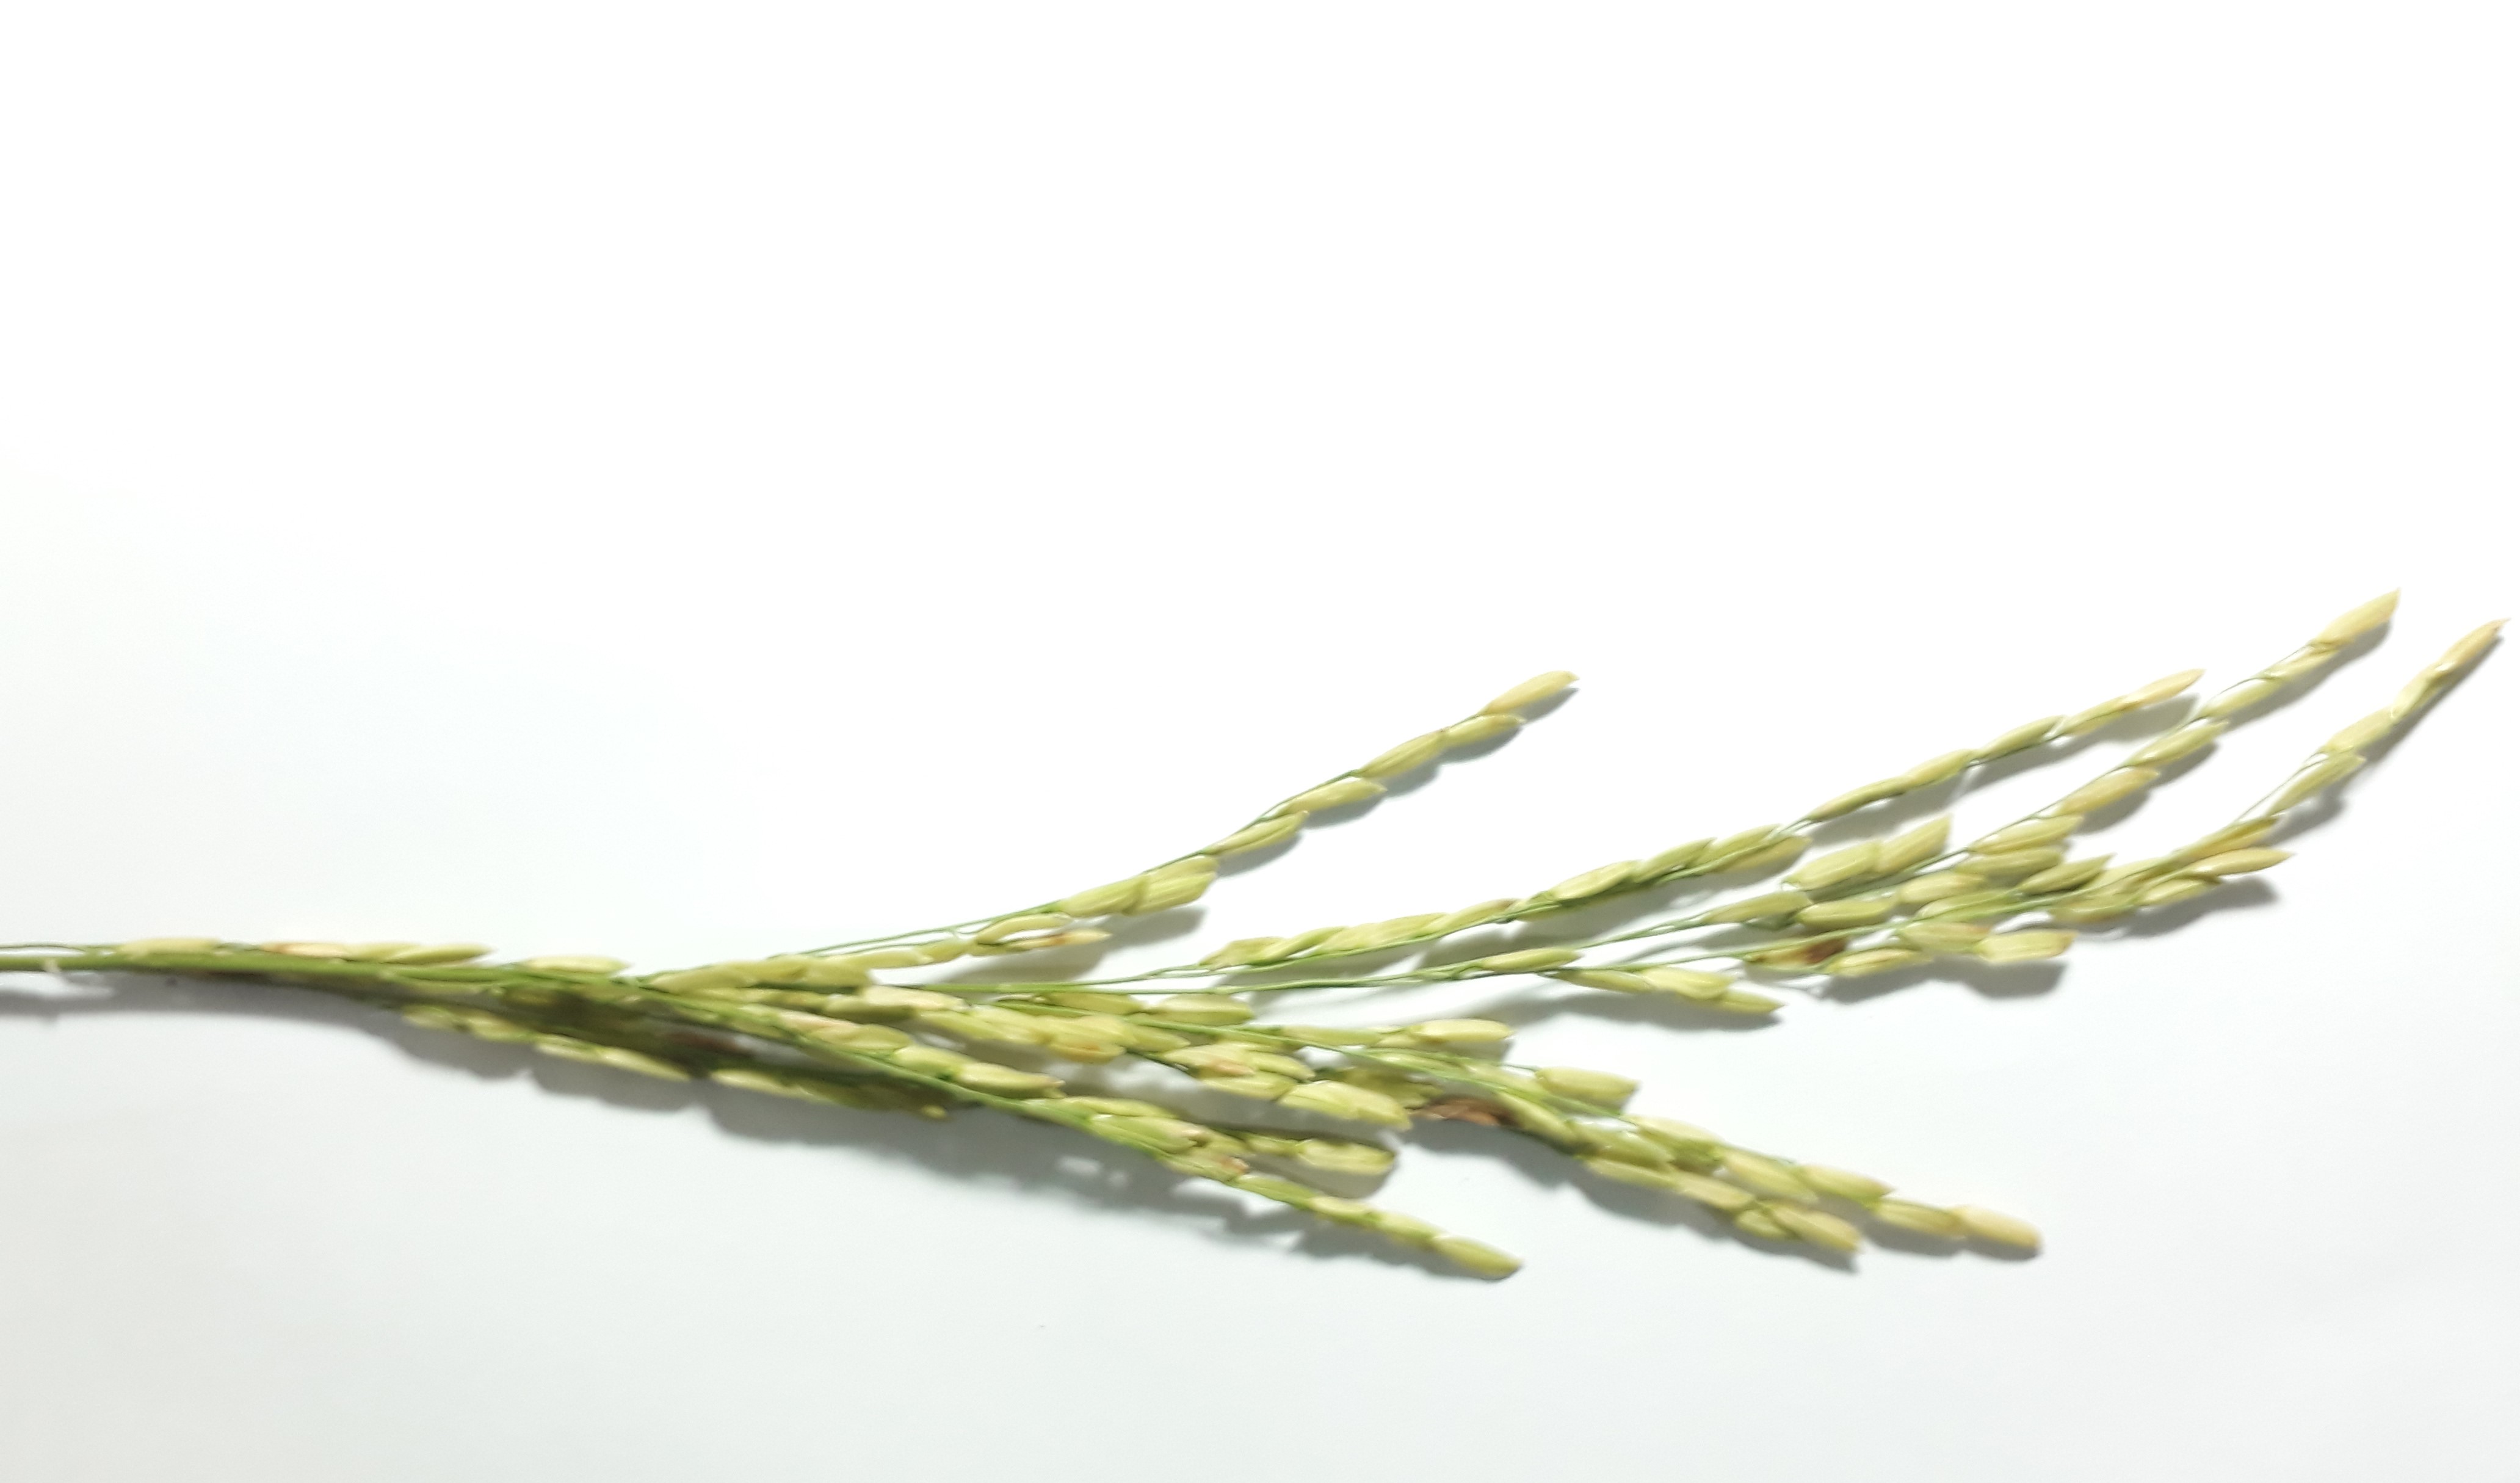
Label: Healthy